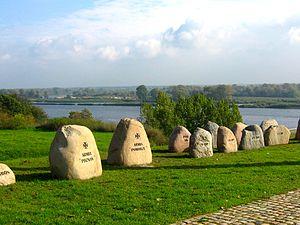
"La bataille de la Bzura est la plus grande bataille de la campagne de Pologne menées par le IIIe Reich. Elle s'est déroulée en plusieurs étapes du 9 au 22 septembre 1939, se soldant, malgré une contre-attaque polonaise réussie, par une écrasante victoire allemande. Elle a opposé les forces de la 8e Armée du général Johannes Blaskowitz et de la 10e Armée du général Walter von Reichenau du groupe d'armées Sud du général Gerd von Rundstedt. Les forces polonaises étaient constituées par l'armée ""Toruń"" commandée par le général Władysław Bortnowski et l'armée „Poznań” commandée par le général Tadeusz Kutrzeba.